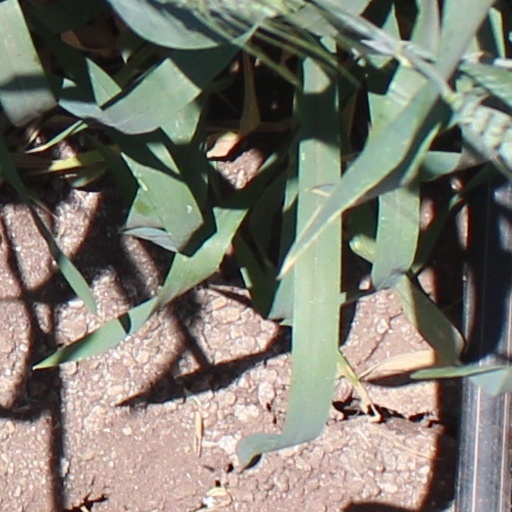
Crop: wheat